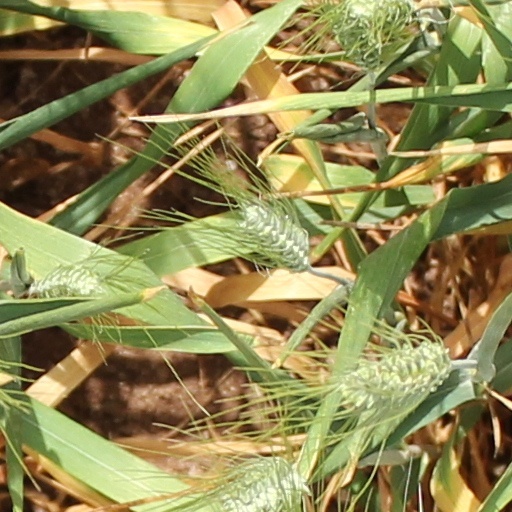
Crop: wheat